195th (Airlanding) Field Ambulance

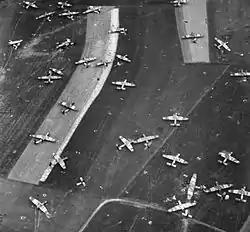
Gliders on landing zone 'N', 7 June 1944

The commanding officer with No. 3 Section would land at landing zone 'N', while the MDS with No. 4 Section landed at landing zone 'W'. By 22:30 they had cleared the landing zone and stayed the night at Bas de Ranville and the following morning set up the MDS at Mariquet, which was receiving casualties by 11:00. By midnight 7 June they had treated 154 wounded and the surgeons had performed twenty-three operations. By 07:00 8 June a secure route to the landing beaches was formed and the wounded were evacuated to England. Later that afternoon the seaborne party arrived, reinforcing the MDS staff. In the evening the MDS, which had been under mortar fire, received a direct hit and one of the surgical teams was moved into the buildings basement. Throughout the day they treated 163 wounded and performed eleven operations. On 9 June the MDS was still under intermittent mortar fire but managed to treat 156 wounded and perform eleven operations. By now a blood bank had been established for the British forces at Le Deliverande but supplies were still short and volunteers were asked to donate blood. One volunteer was a captured German non-commissioned officer medical orderly, who not only gave blood but assisted at the MDS. For his conduct during this time the second in command Major Young wrote out a citation for the Iron Cross, which was passed to the German authorities. From 18 June an exhaustion ward was set up at the MDS; men identified as suffering were sedated for forty-eight hours and then returned to their units. By the end of June the 195th had admitted 1,687 men to the MDS and performed 127 operations.